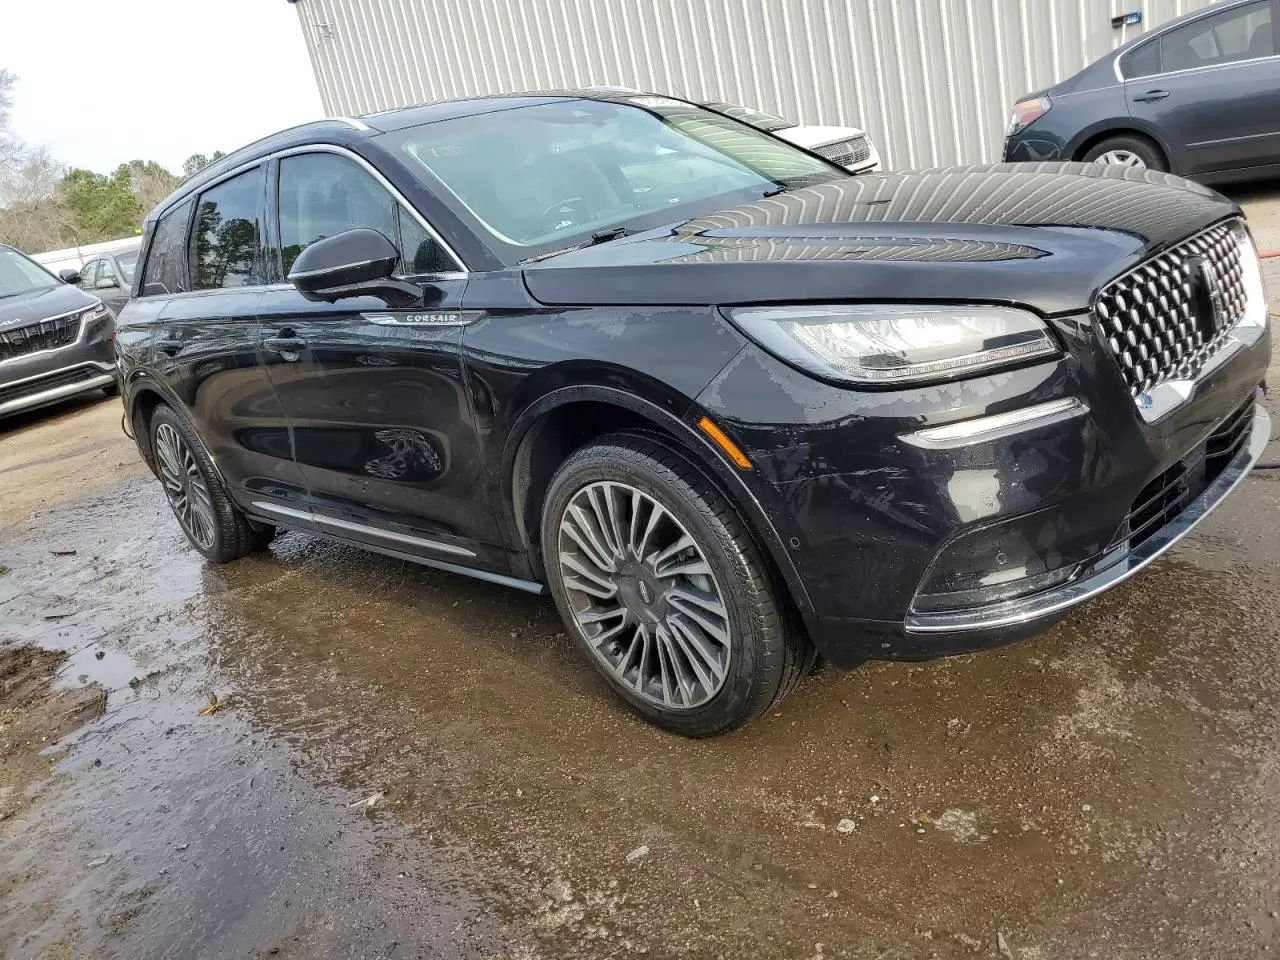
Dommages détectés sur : porte arrière droite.
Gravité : mineur